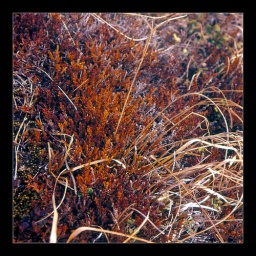
The snow melts, old and new plants come to light. In the mountains near Bad Hofgastein, Austria.